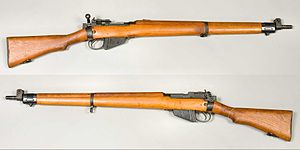
Lee-Enfield
Lee-Enfield No.4 Mk I
Lee-Enfield var i en række modeller den britiske hærs standard repetérriffel i over 60 år: fra 1895 til 1956. Uofficielt blev den brugt i den britiske hær i 1960'erne og stadig findes i de væbnede styrker i nogle Commonwealth lande. Den blev indført af mange af Storbritanniens kolonier og Commonwealth allierede som Indien, Australien, New Zealand og Canada.